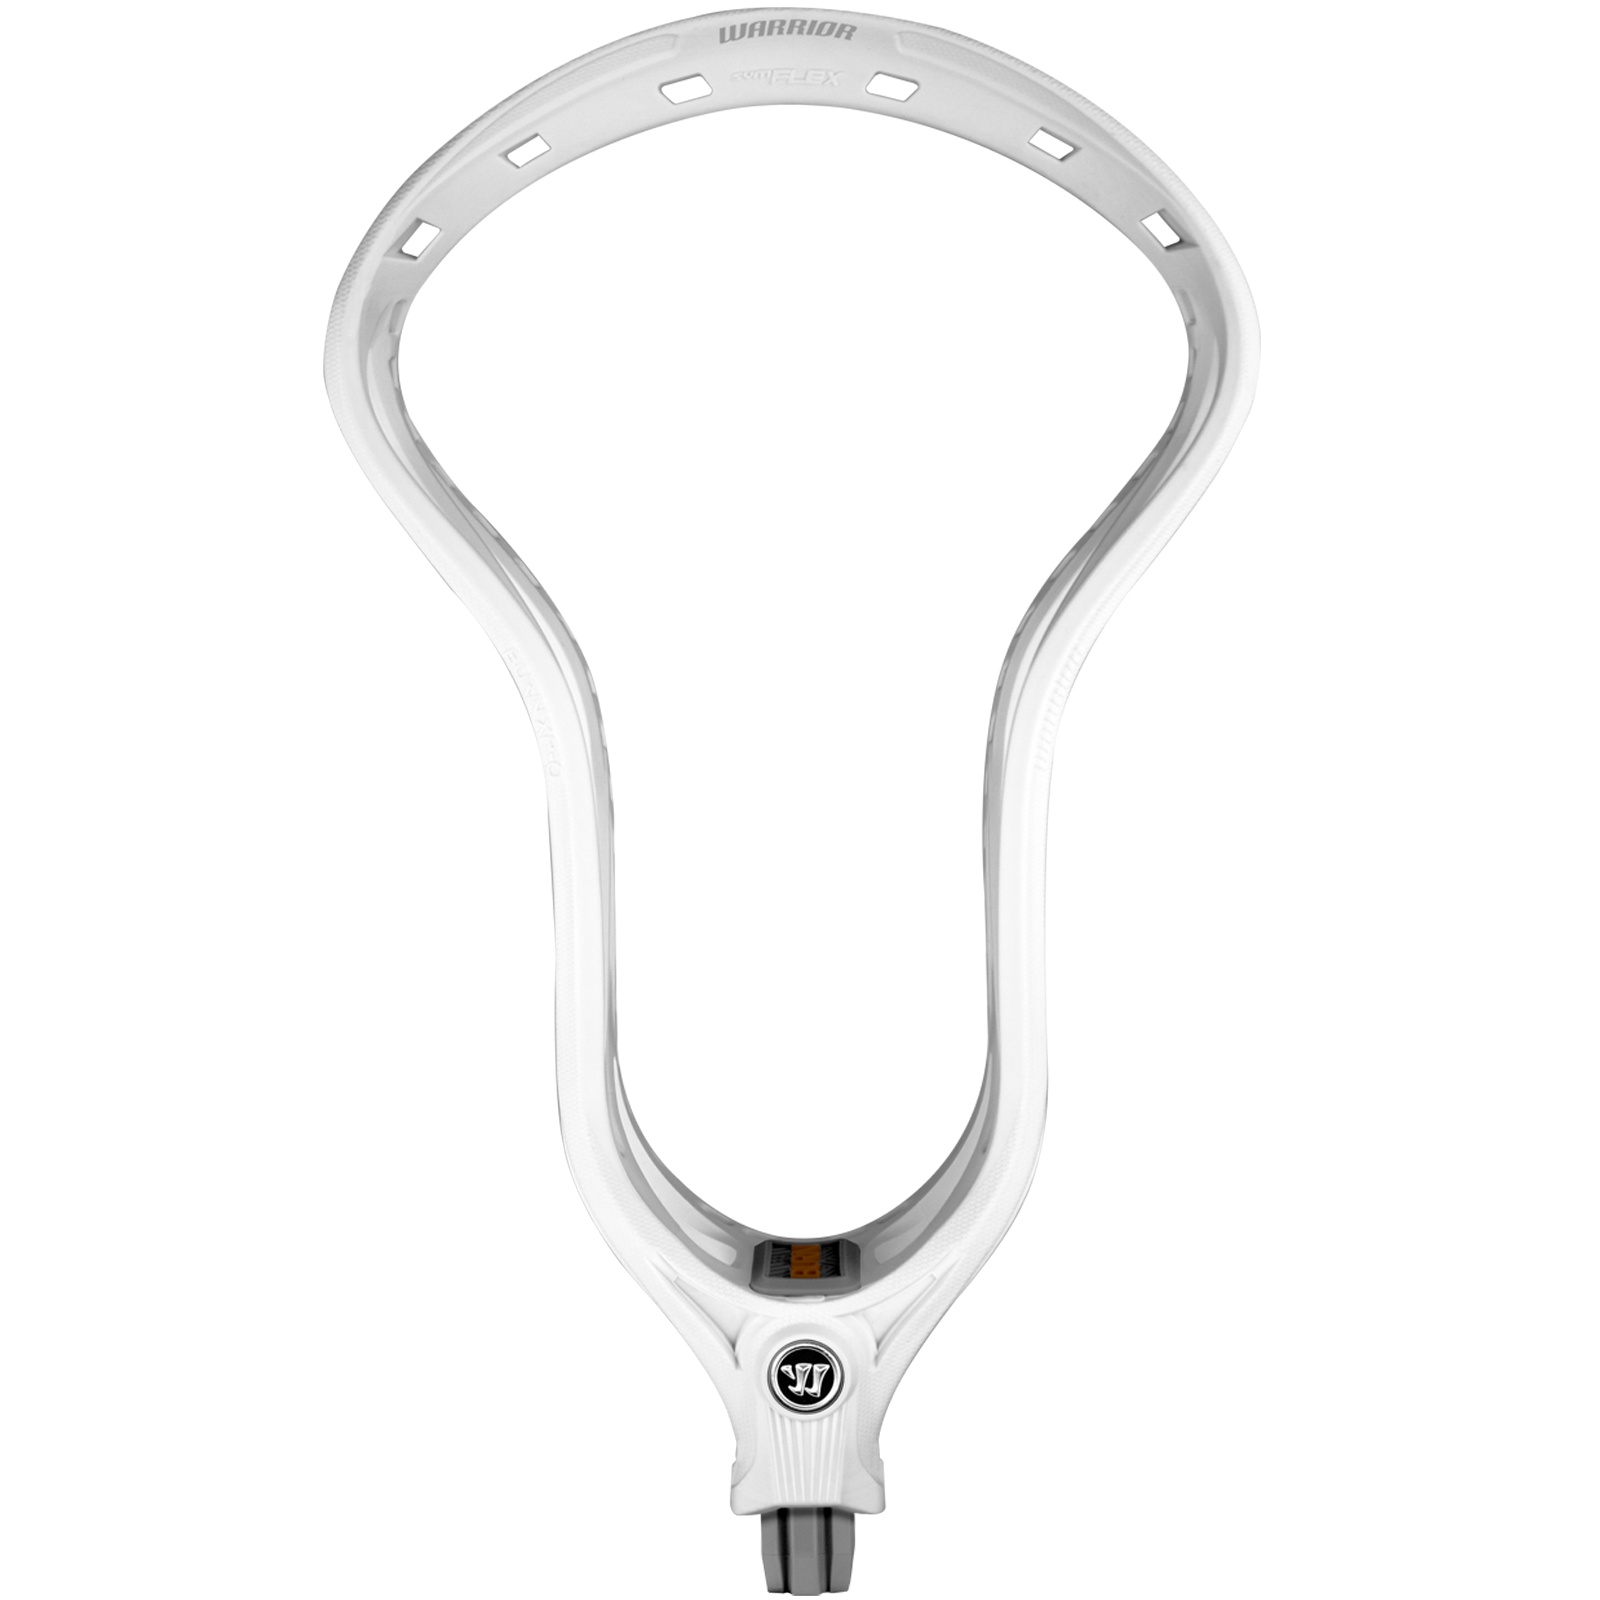
Warrior Lacrosse Burn XP-O Head
Pro Player Approved This re-design generates Extreme Power for the outside shooting attackman or midfielder. New tighter face and high pinch promotes shot power and accuracy. Sym-Flex Designed into the scoop and bottom rail prompt scoop fold and back-rail pinch that will allow for superior shot power and accuracy. Therma-Loc Therma-Loc resin boosts performance in high heat which maintains head shape and stiffness. Sym-Rail Designed for universal pocket placement: high, mid, low. Experience Extreme Power with each. Loc-Throat Optional feature: insert LOC-THROAT for better head-to-handle attachment, leave out for lightweight performance. Specifications Meets all NFHS, NCAA, Lacrosse Canada, and World Lacrosse men’s field specifications.
Brand: Warrior
Category: Sporting Goods > Athletics > Field Hockey & Lacrosse > Lacrosse Stick Parts > Lacrosse Stick Heads